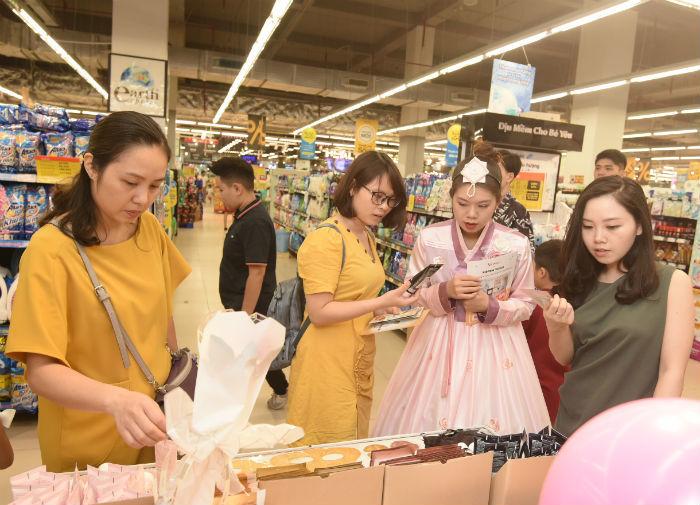
có một người đàn ông mặc áo đen đang đứng sau lưng nhóm những cô gái